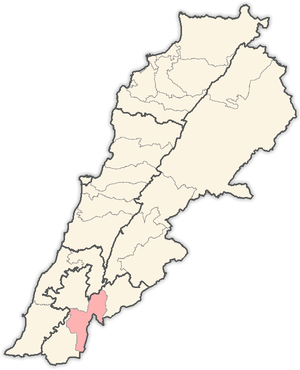
Le caza de Marjayoun est un district du Gouvernorat de Nabatieh au Sud du Liban. Le Chef lieu du district, est la ville du même nom, Marjayoun. Une autre ville importante du Caza est Khiam.